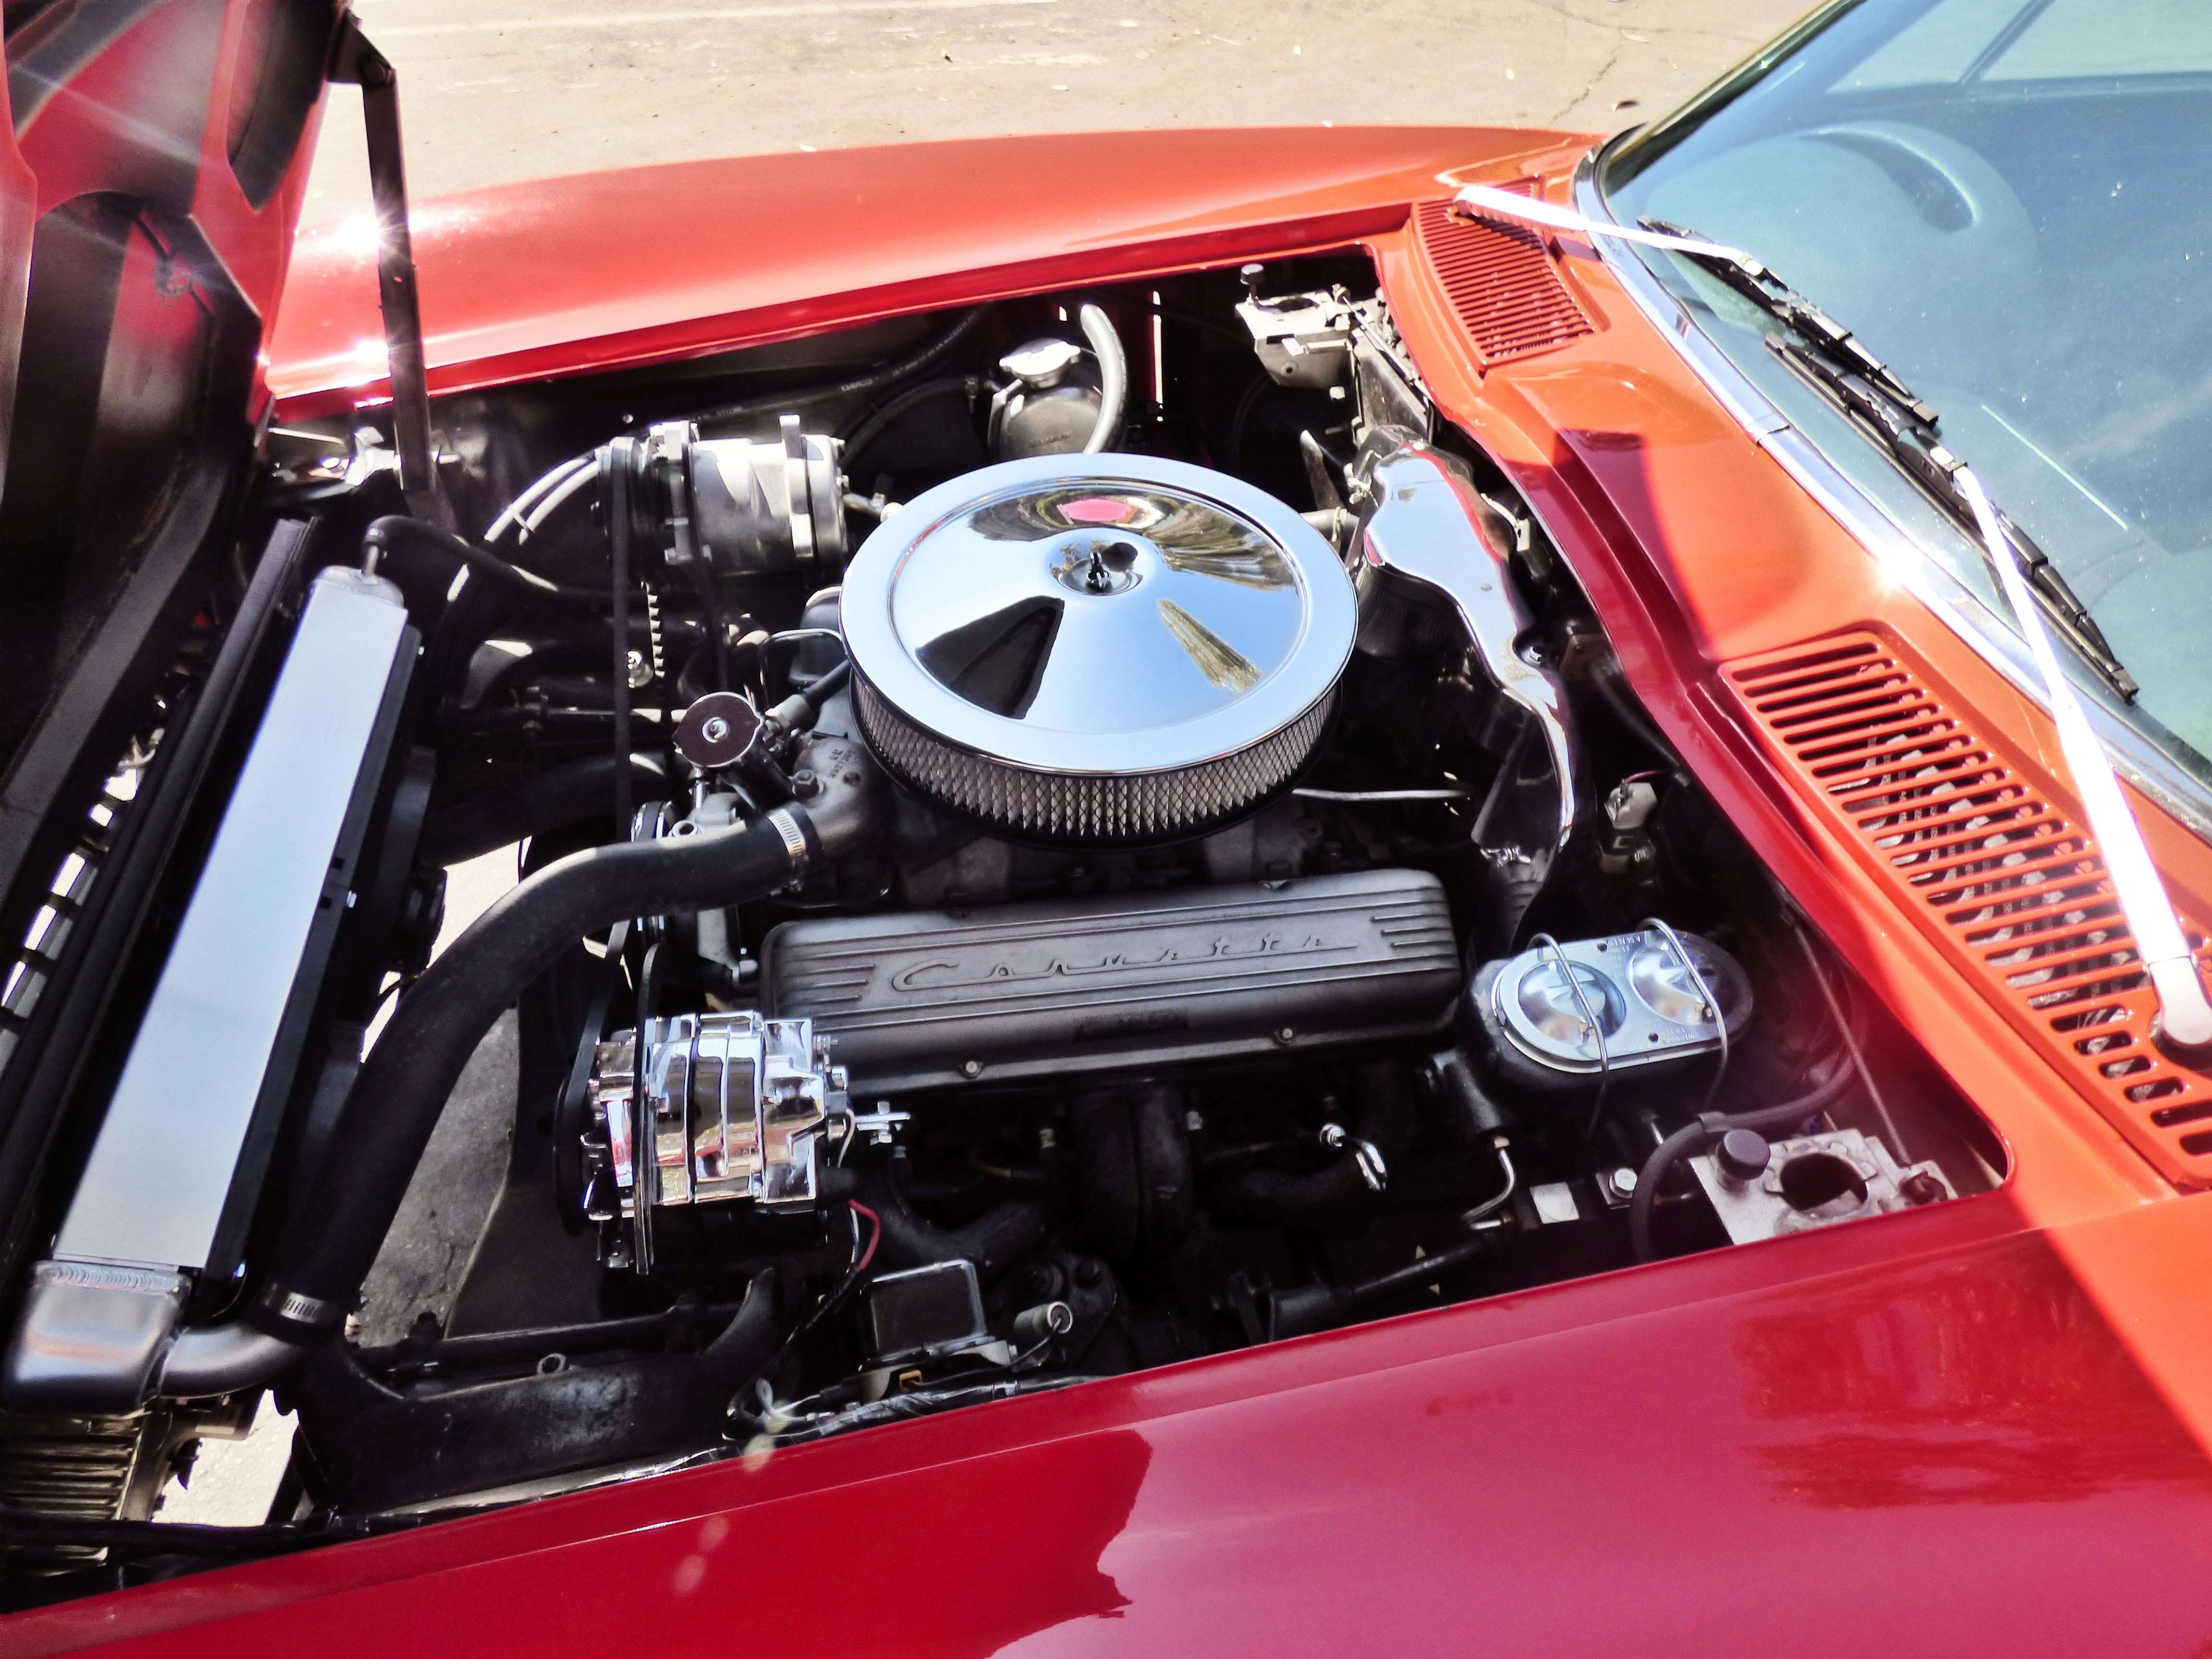
car, transportation, vehicle, drive, auto, speed, sports car, muscle car, supercar, power, engine, convertible, exhibition, mechanic, auto show, land vehicle, automobile make, automotive exterior, automotive design, luxury vehicle, performance car